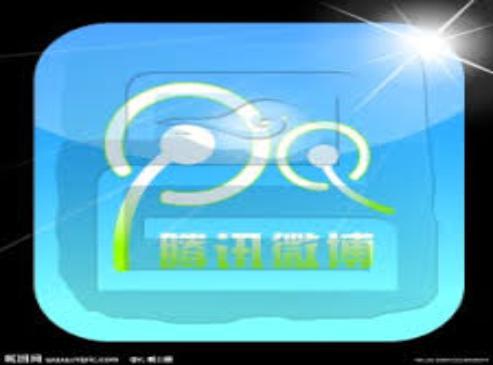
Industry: Leisure